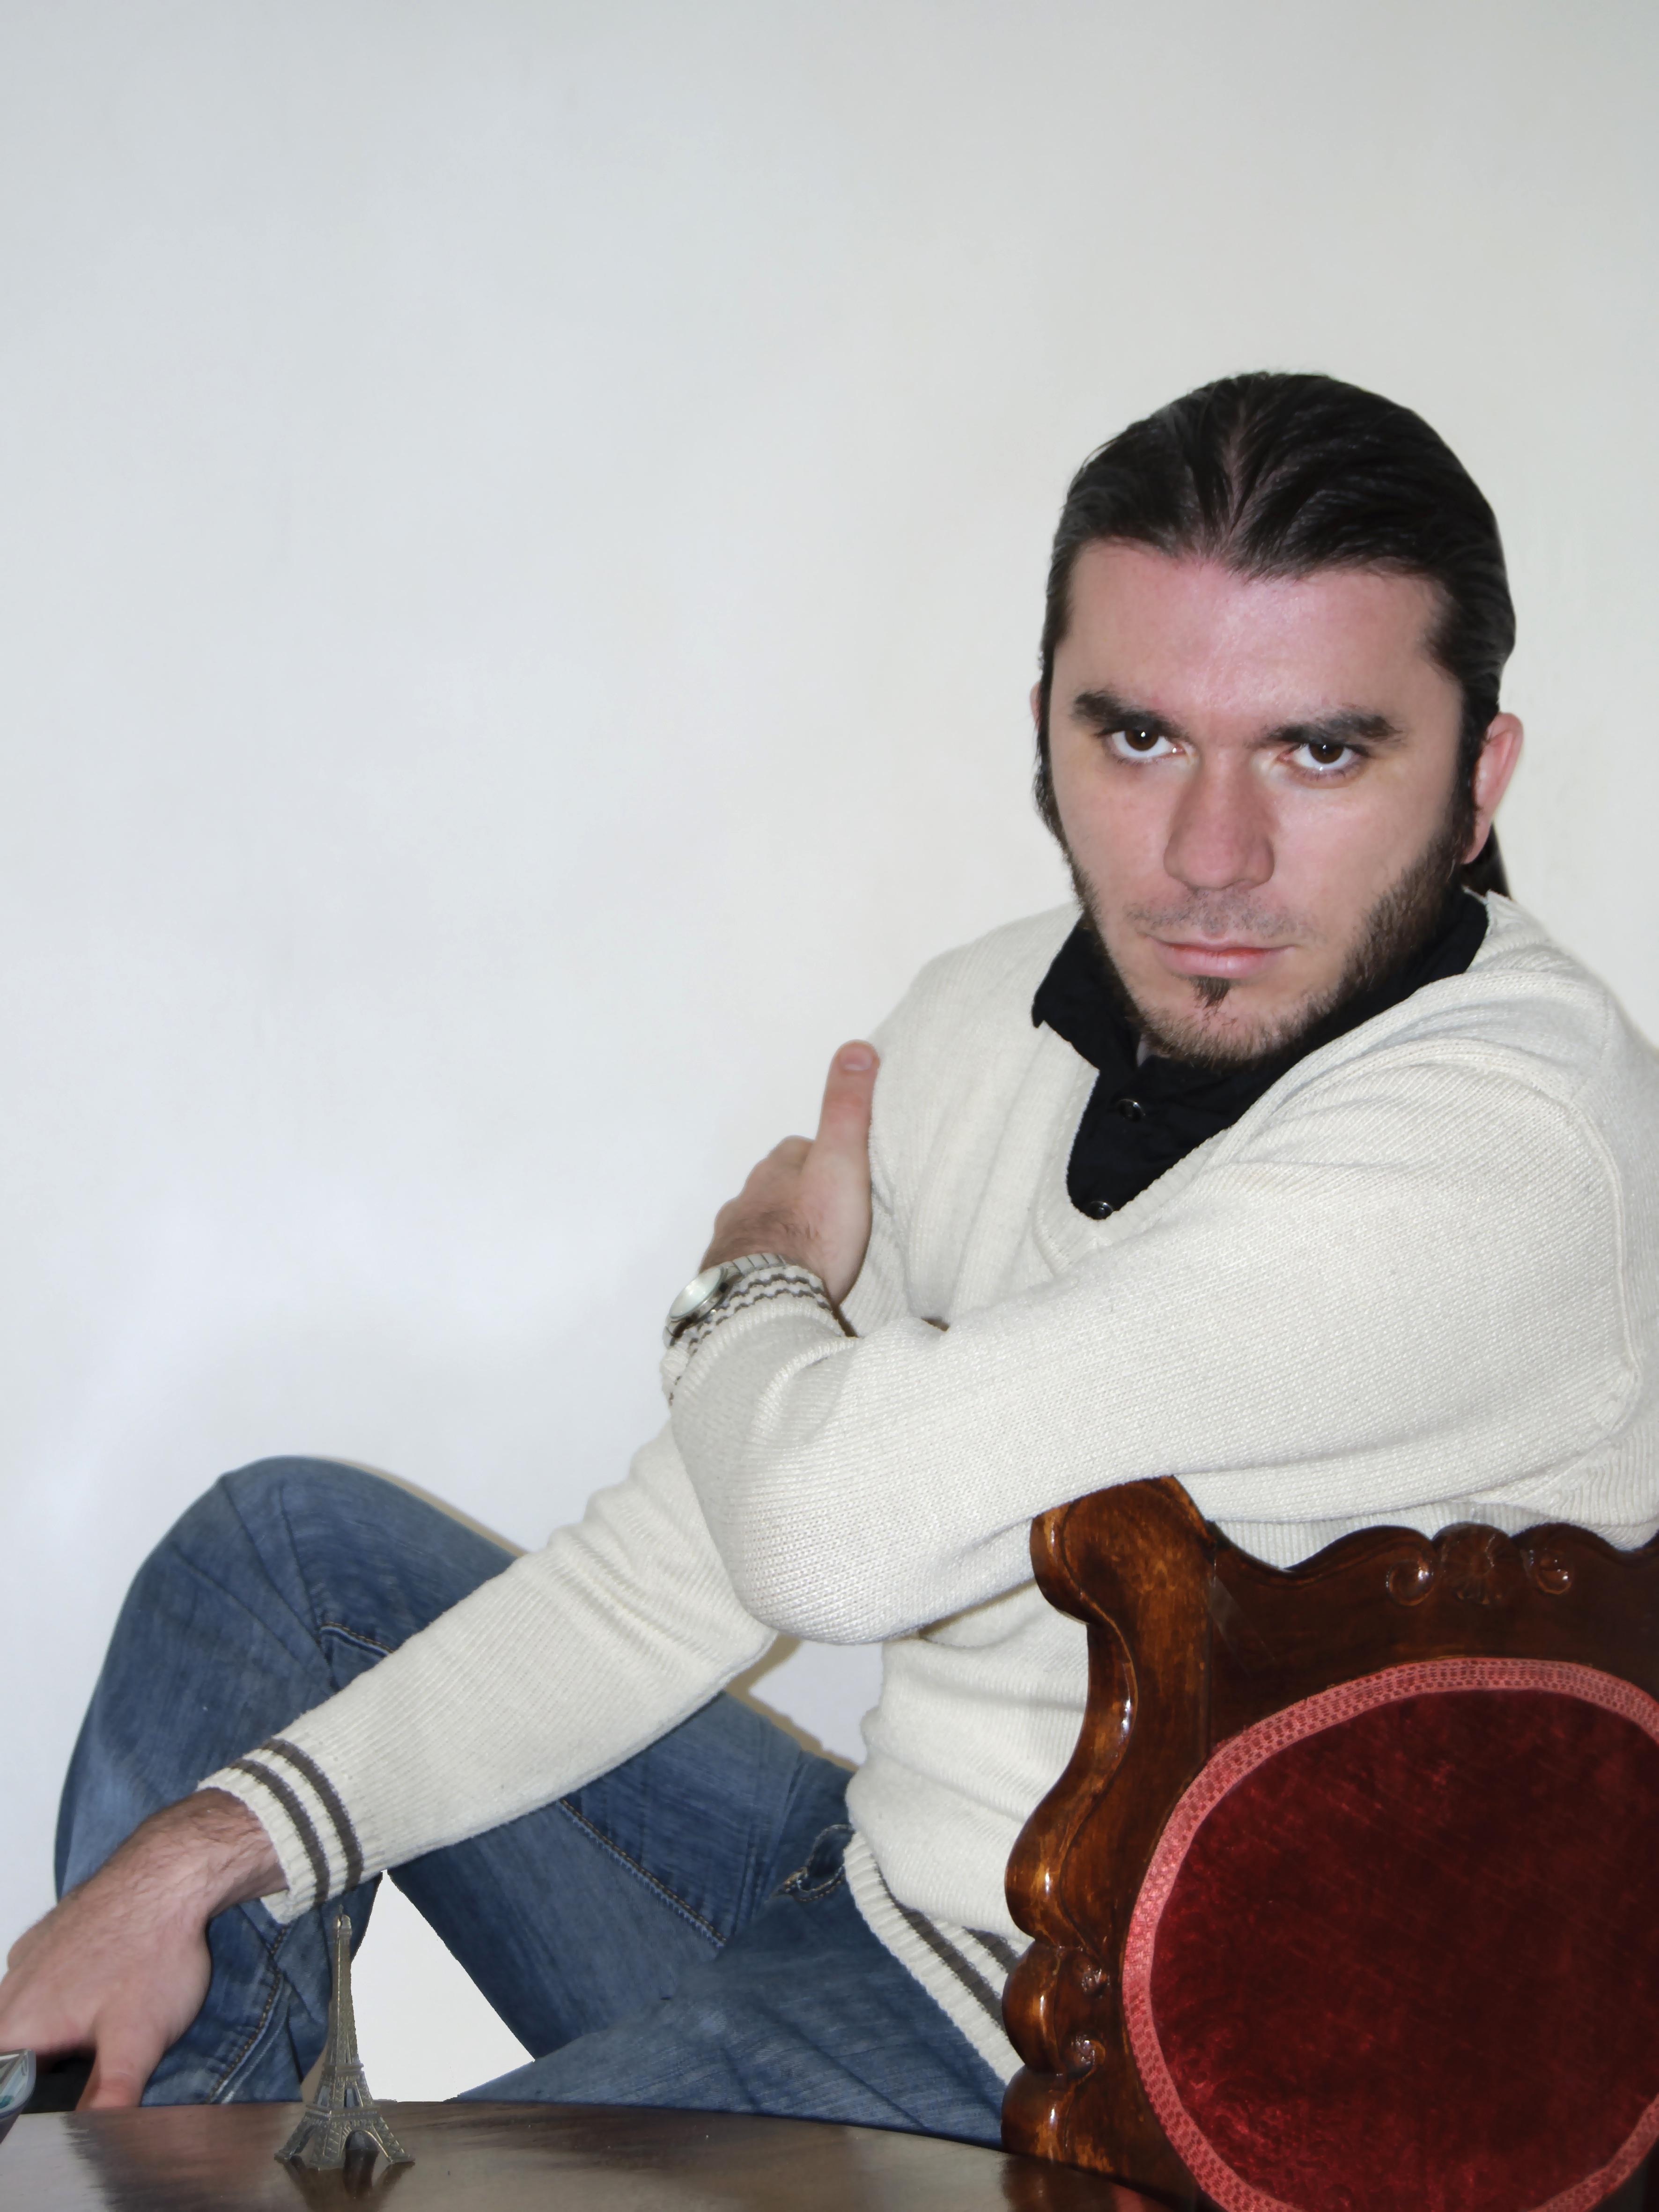
man, person, chair, male, leg, portrait, sitting, drum, human body, handsome, adult, occupation, photo shoot, human positions, plucked string instruments, hand drum